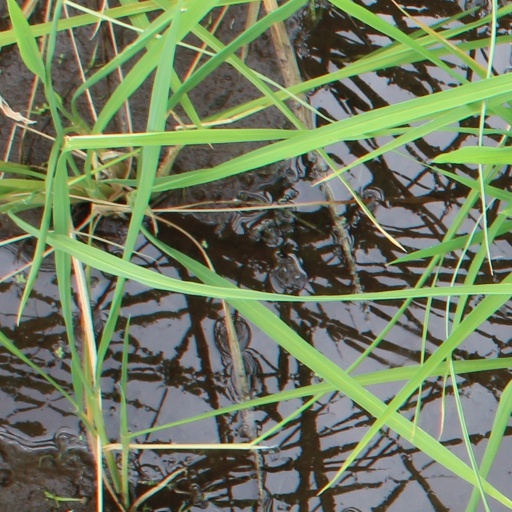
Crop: rice